Heja Roland!

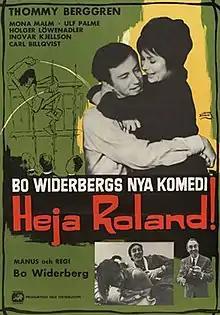

Heja Roland! is a 1966 Swedish comedy film written and directed by Bo Widerberg. The film won the Guldbagge Award for Best Film and Thommy Berggren won the award for Best Actor at the 3rd Guldbagge Awards.